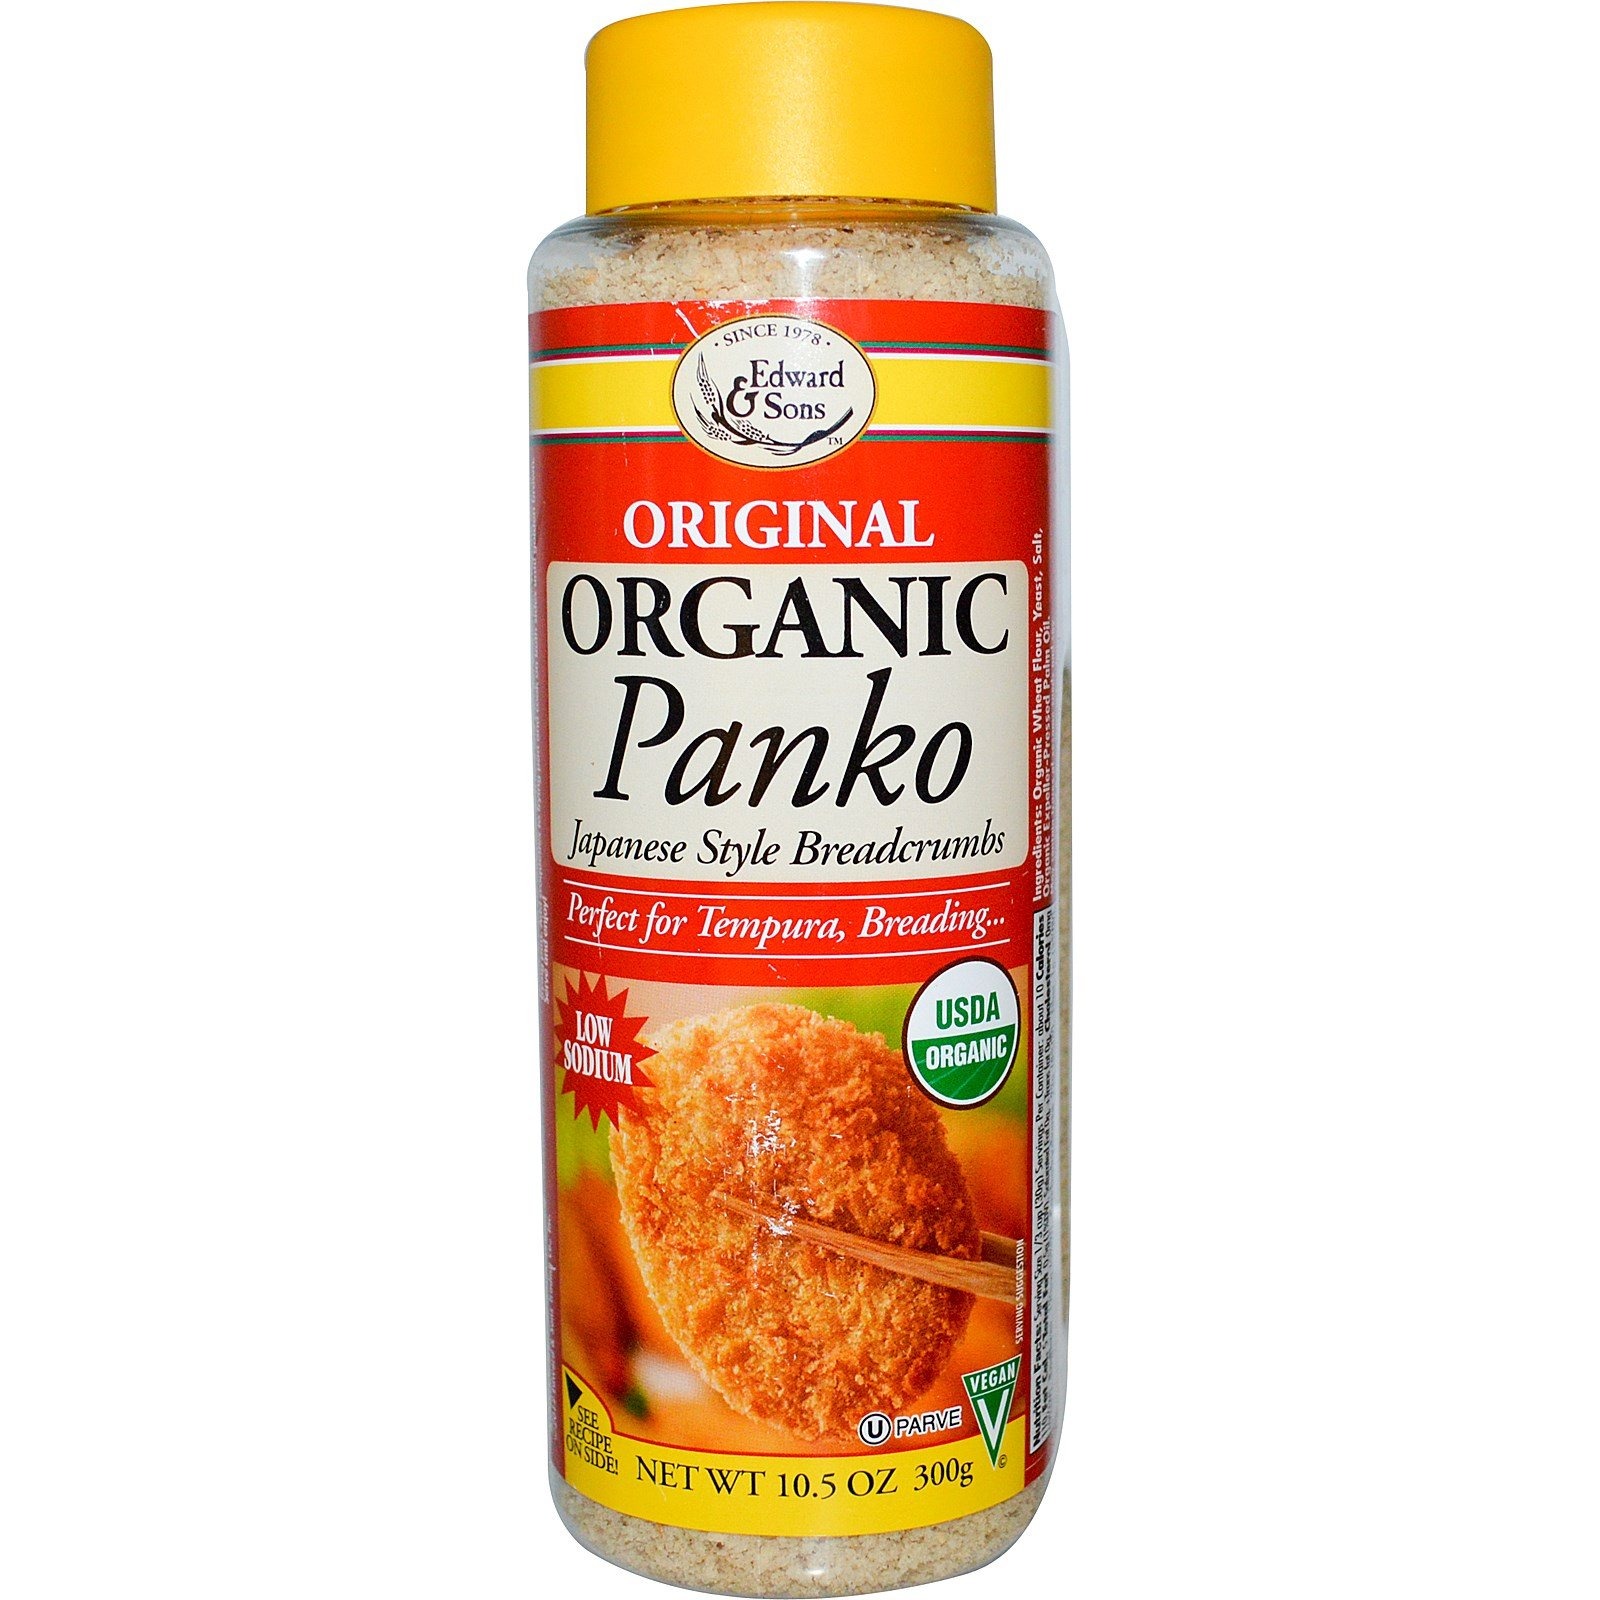
Item Name: Edward & Sons Organic Panko, Japanese Style Breadcrumbs, 10.5 Ounce
Value: 1.0
Unit: Count

Price: 5.475